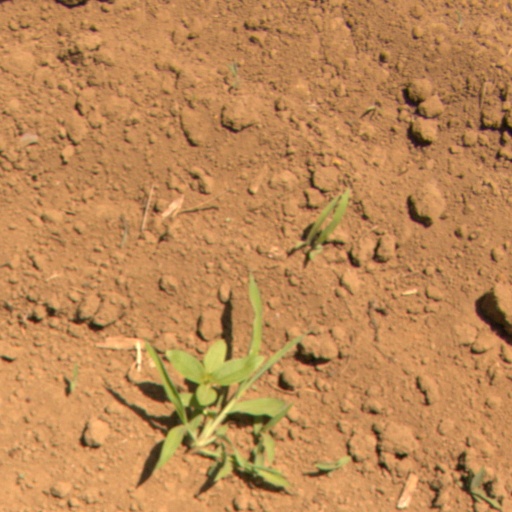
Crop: Jerusalem artichoke